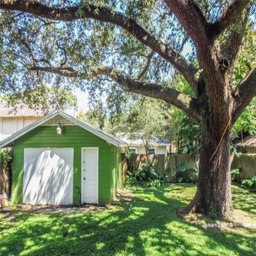
my future bungalow will have an old , large tree in the backward just like this .